Bathymetric chart

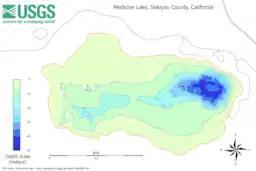
Bathymetric map of Medicine Lake, California

Bathymetric data used to produce charts can also be converted to bathymetric profiles which are vertical sections through a feature.